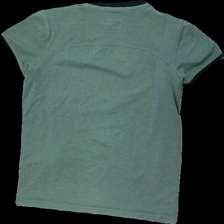
View: back
Type: T-shirt
Category: Children
Brand: Hummel
Colors: Green, Black
Material: ?
Pattern: Logo print
Cut: Regular
Size: 146
Season: All
Damage location: middle center
Damage 2 location: bottom center
Price range: <50
Recommended usage: Export
Description: gröna t-shirt med logga fram, nopprig